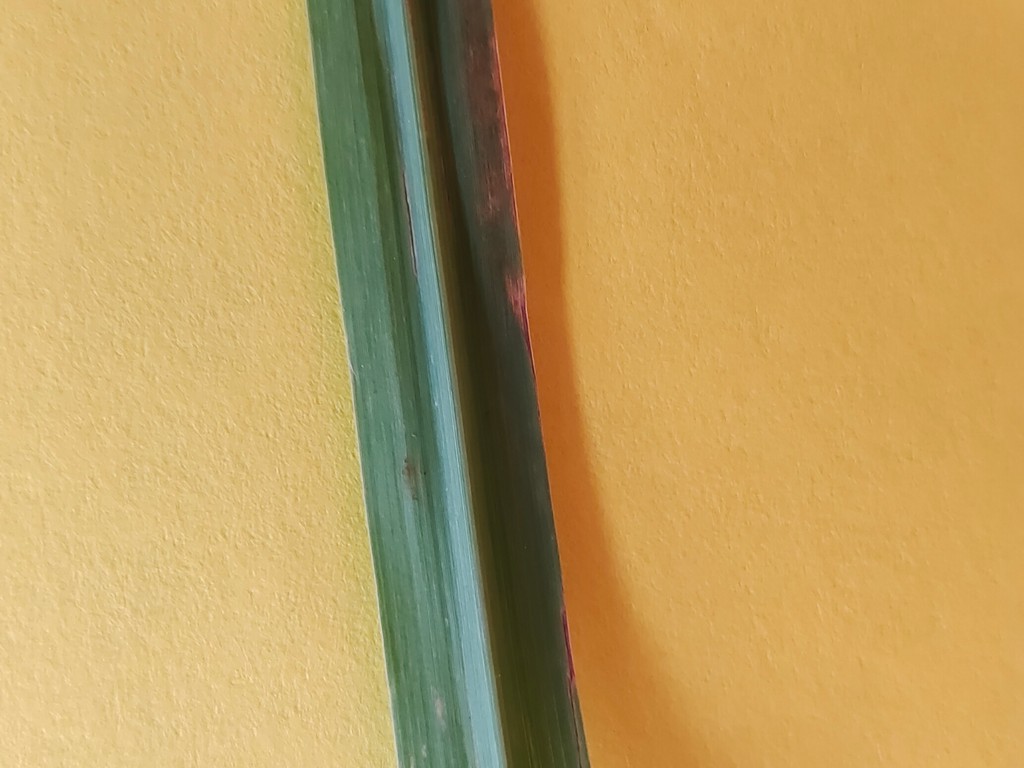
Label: Unhealthy